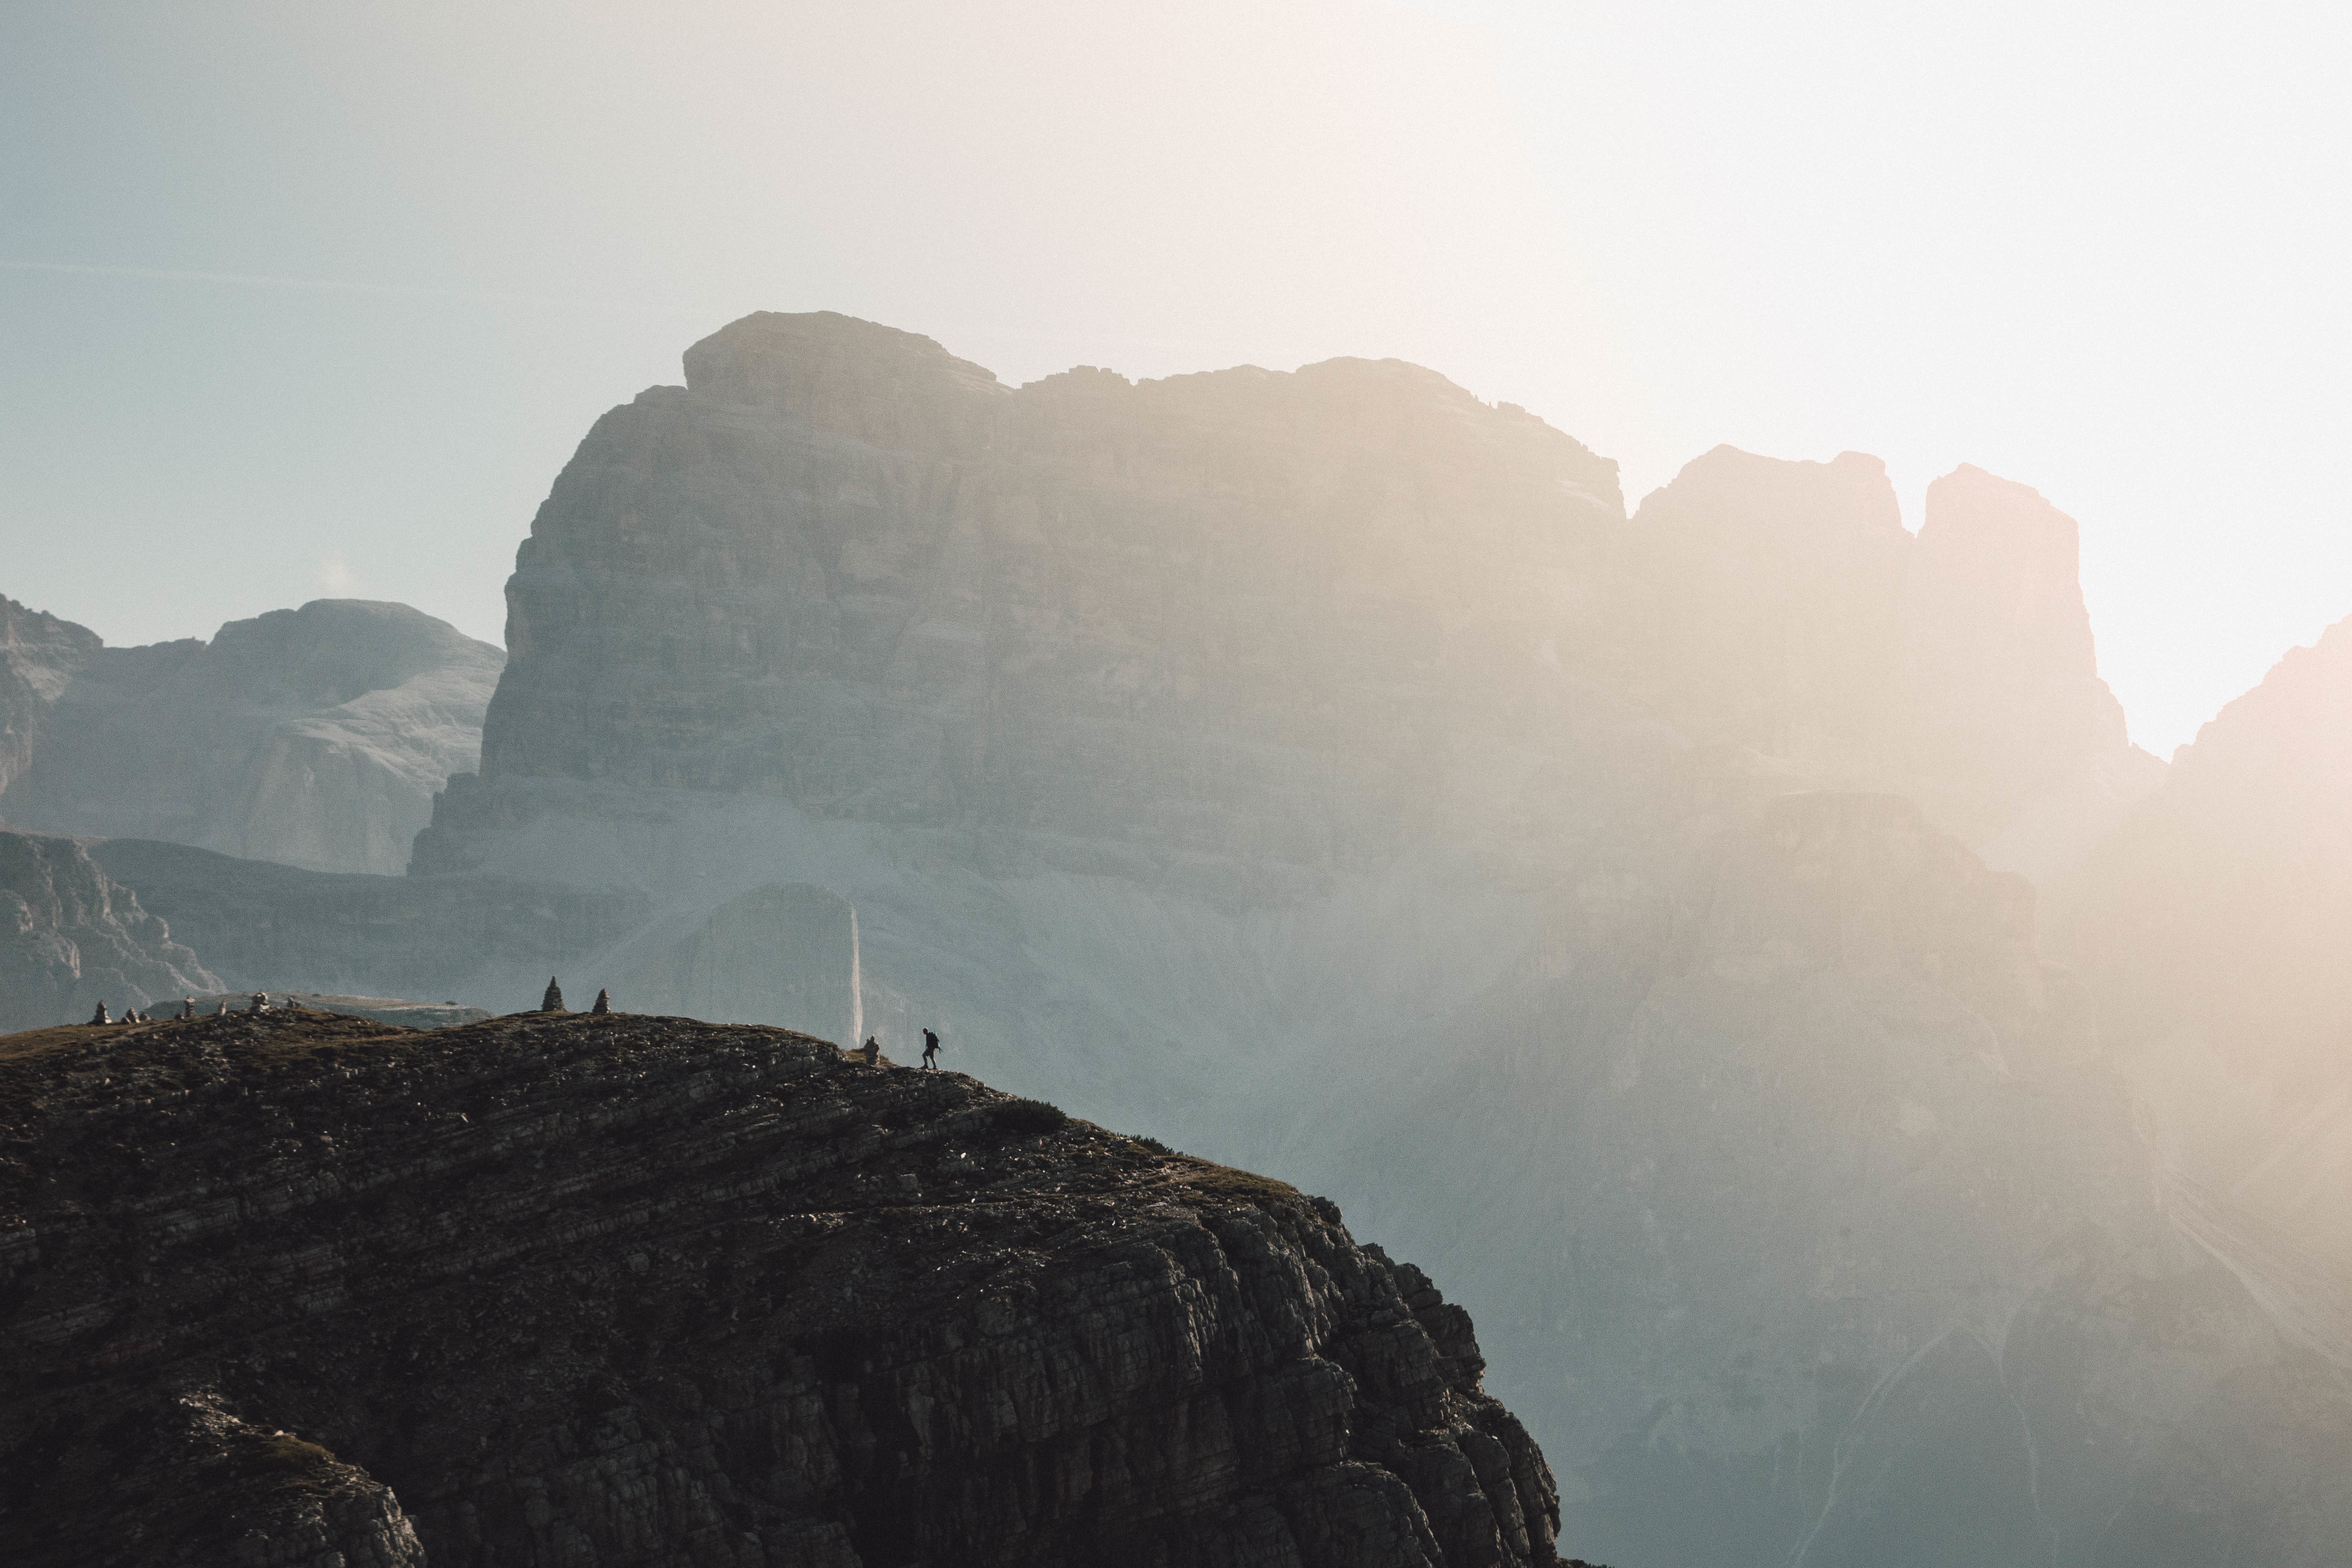
sea, coast, rock, horizon, mountain, cloud, fog, sunrise, mist, hiking, sunlight, morning, hill, dawn, mountain range, cliff, hike, weather, haze, terrain, mountain top, ridge, summit, landform, geographical feature, atmospheric phenomenon, atmosphere of earth, mountainous landforms